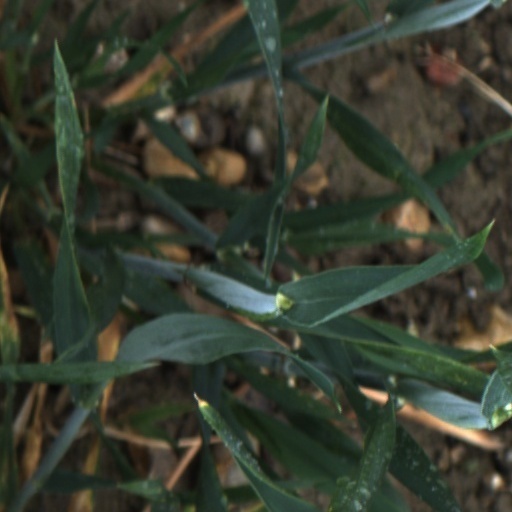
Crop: wheat